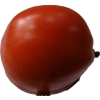
Label: tomato